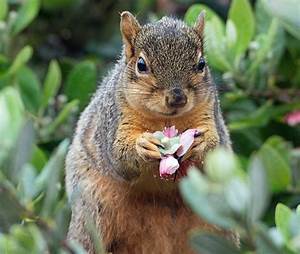
Label: scoiattolo